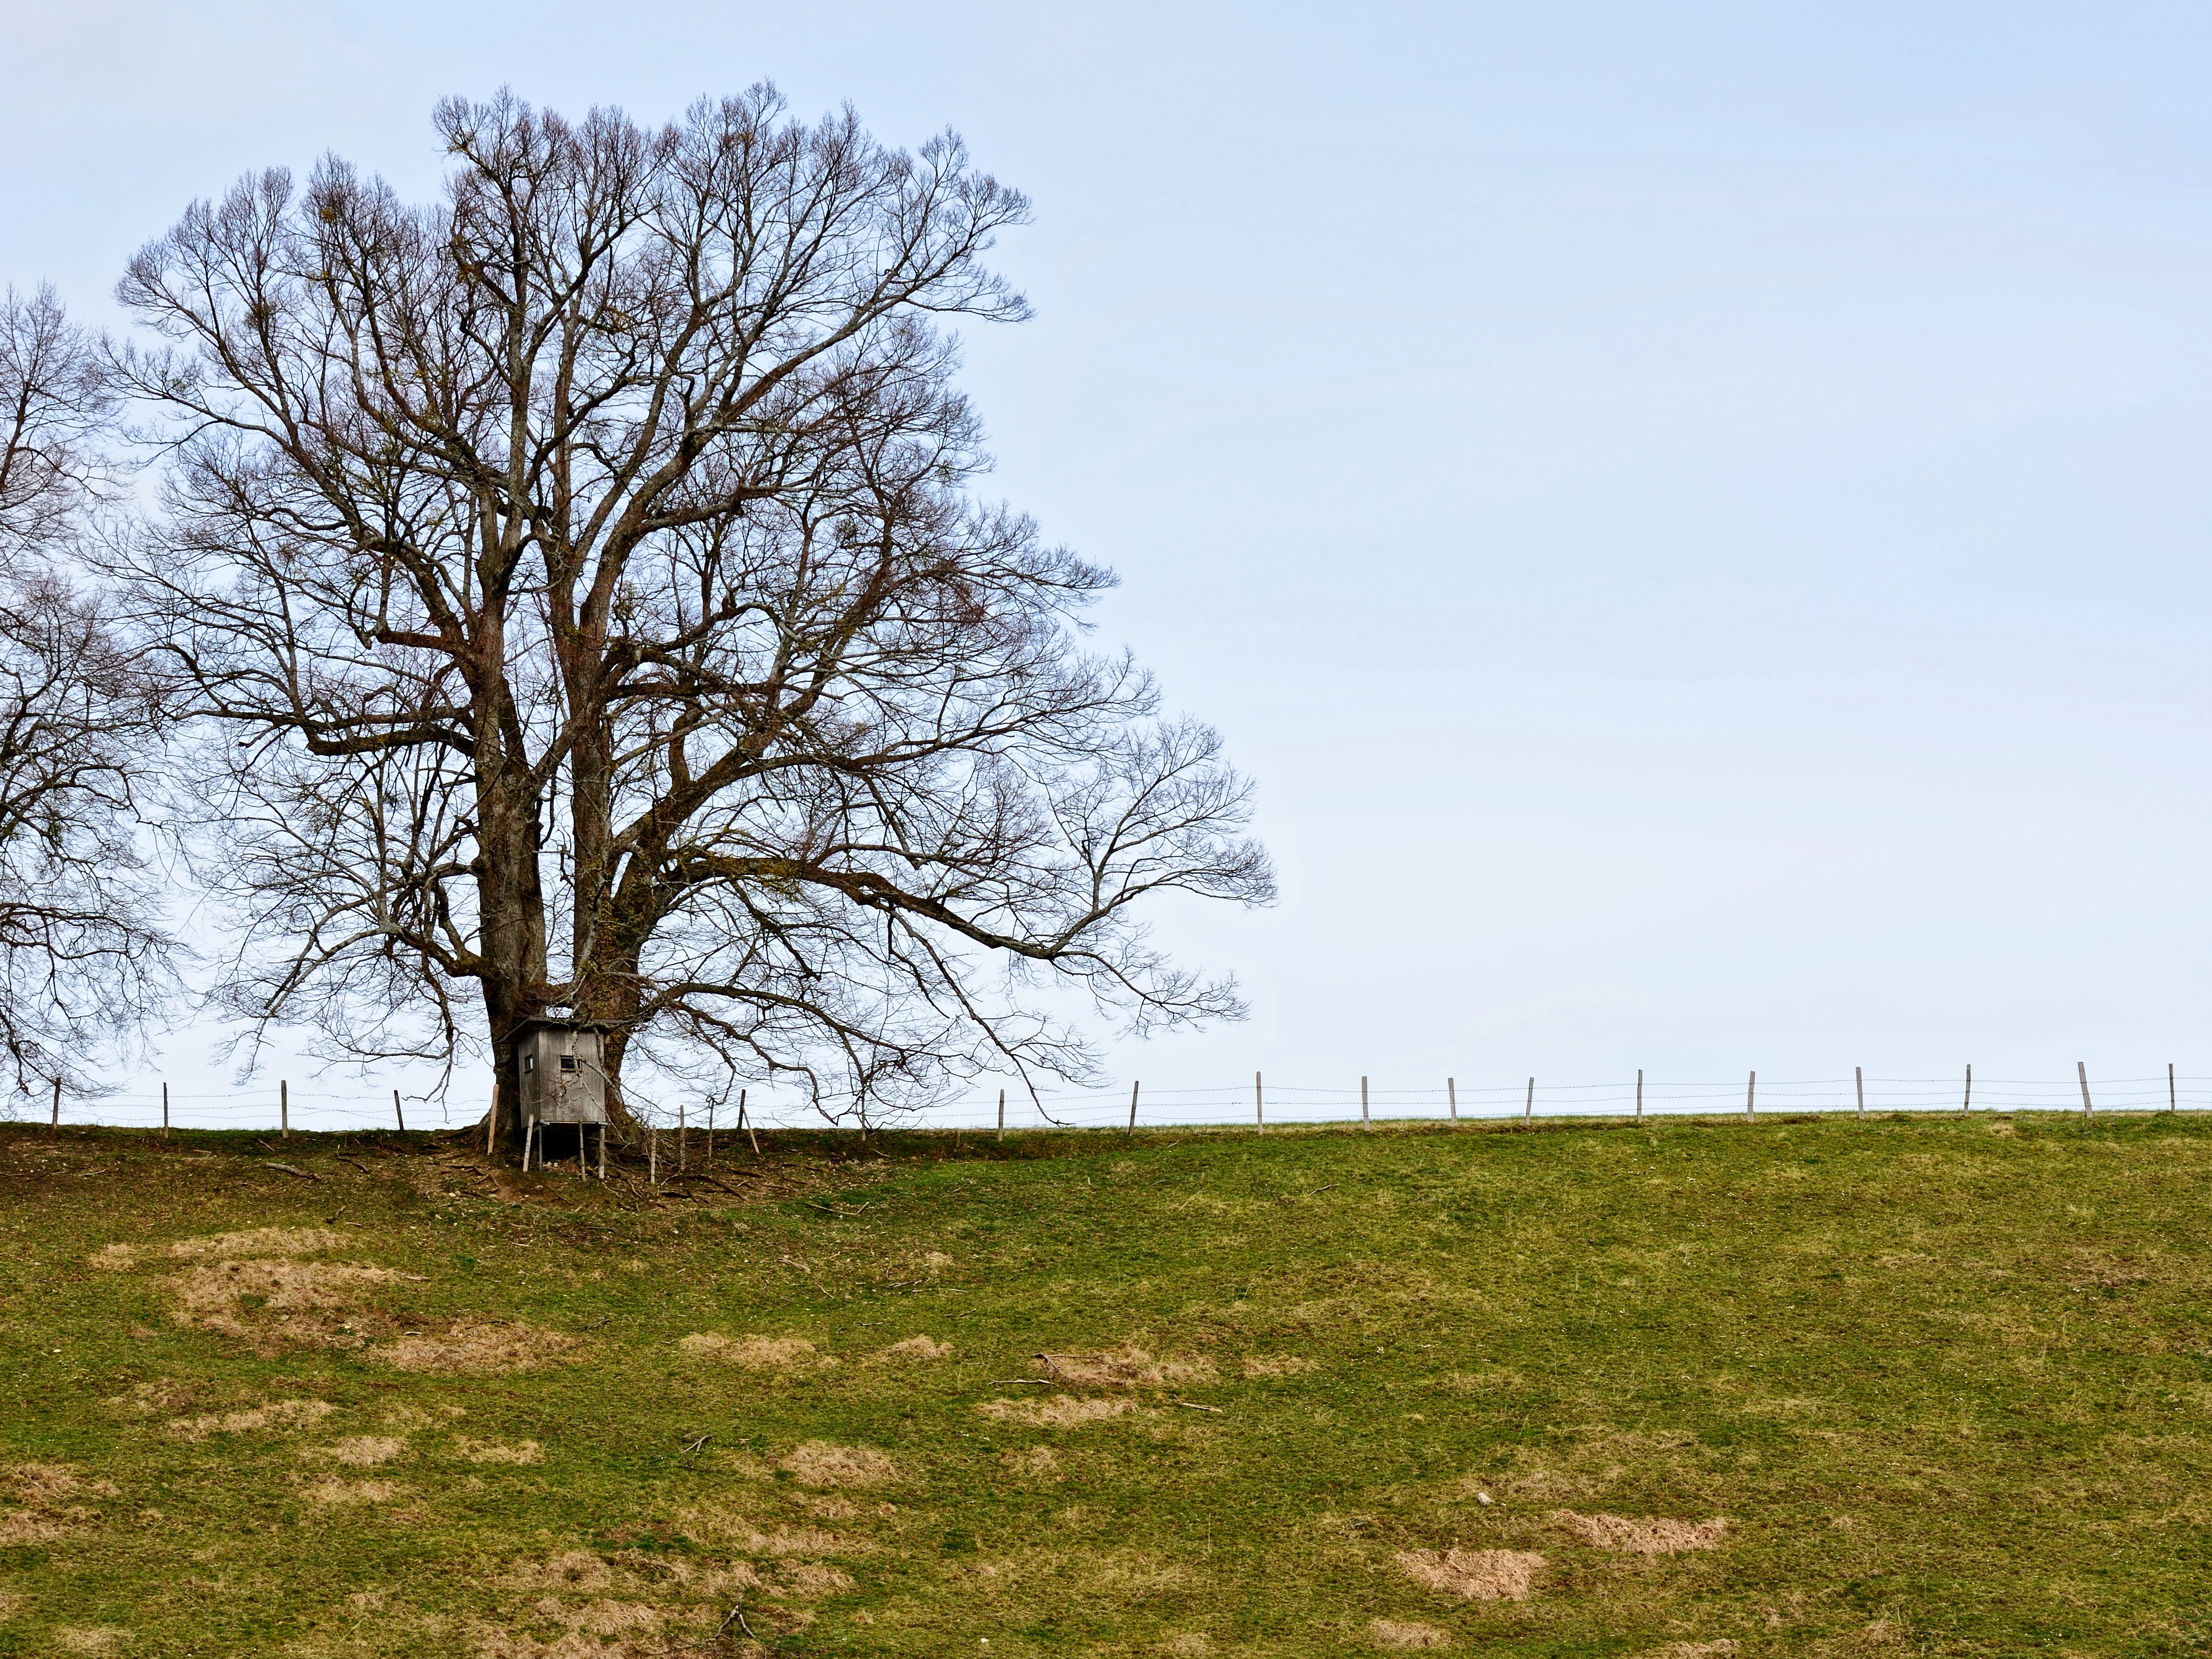
landscape, tree, nature, grass, branch, silhouette, fence, plant, sky, field, meadow, prairie, hill, wind, scenic, pasture, plain, mood, idyll, ecosystem, rural area, individually, flowering plant, woody plant, land plant